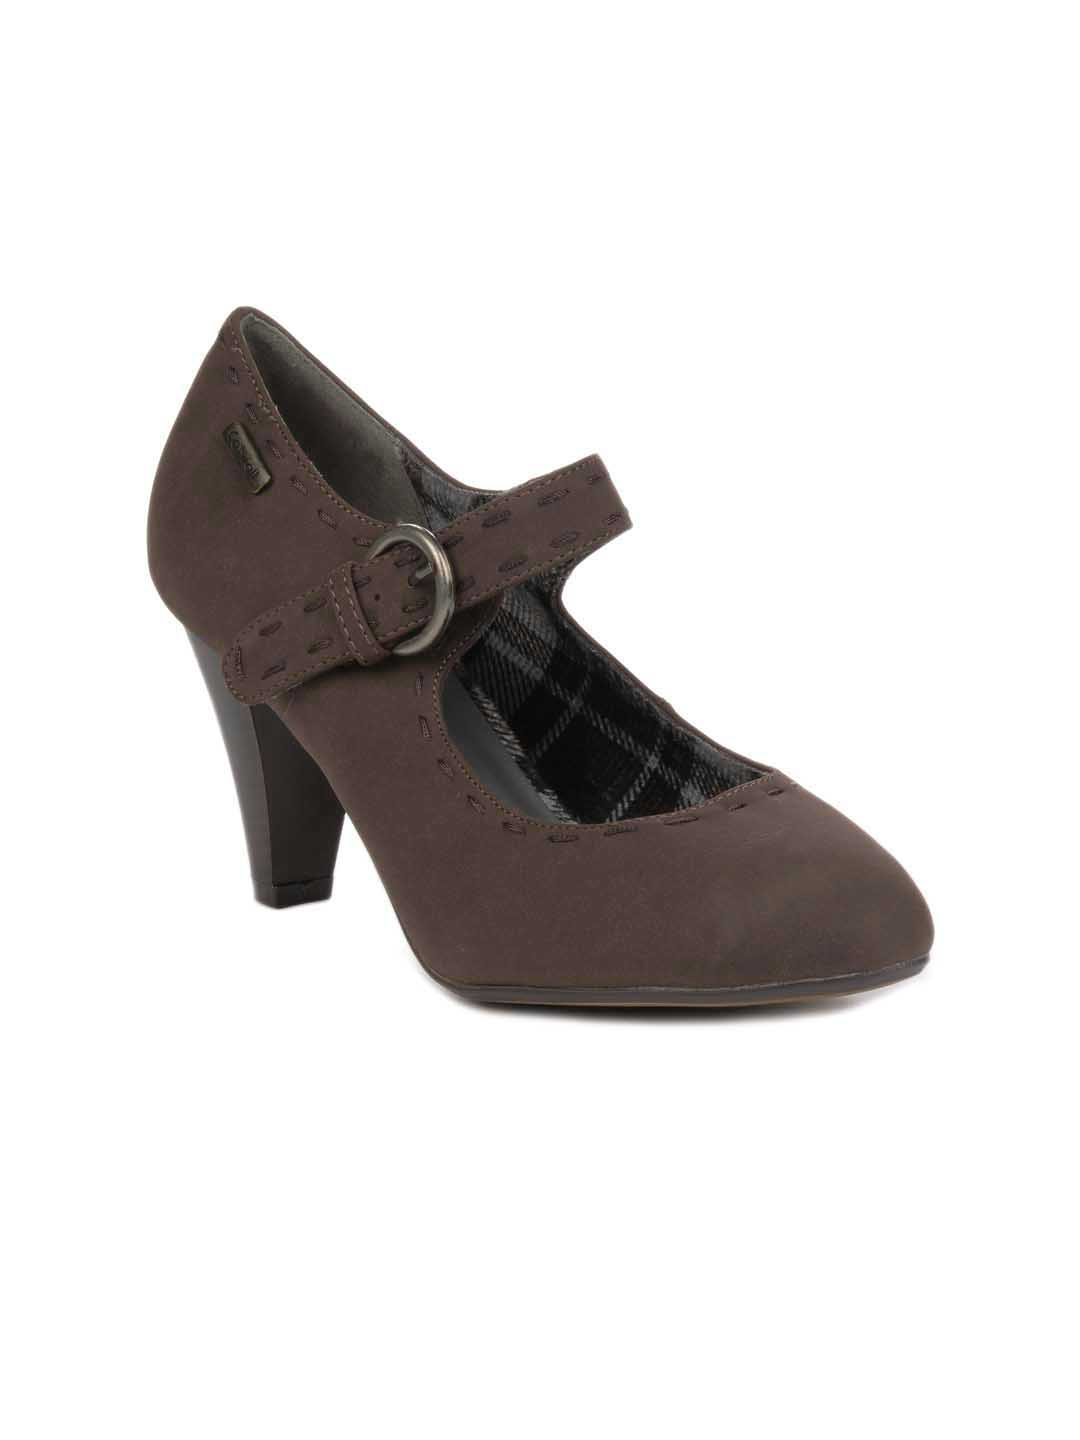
Catwalk Women Brown Heels
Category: Footwear / Shoes / Heels
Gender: Women
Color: Brown
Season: Winter 2015
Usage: Casual